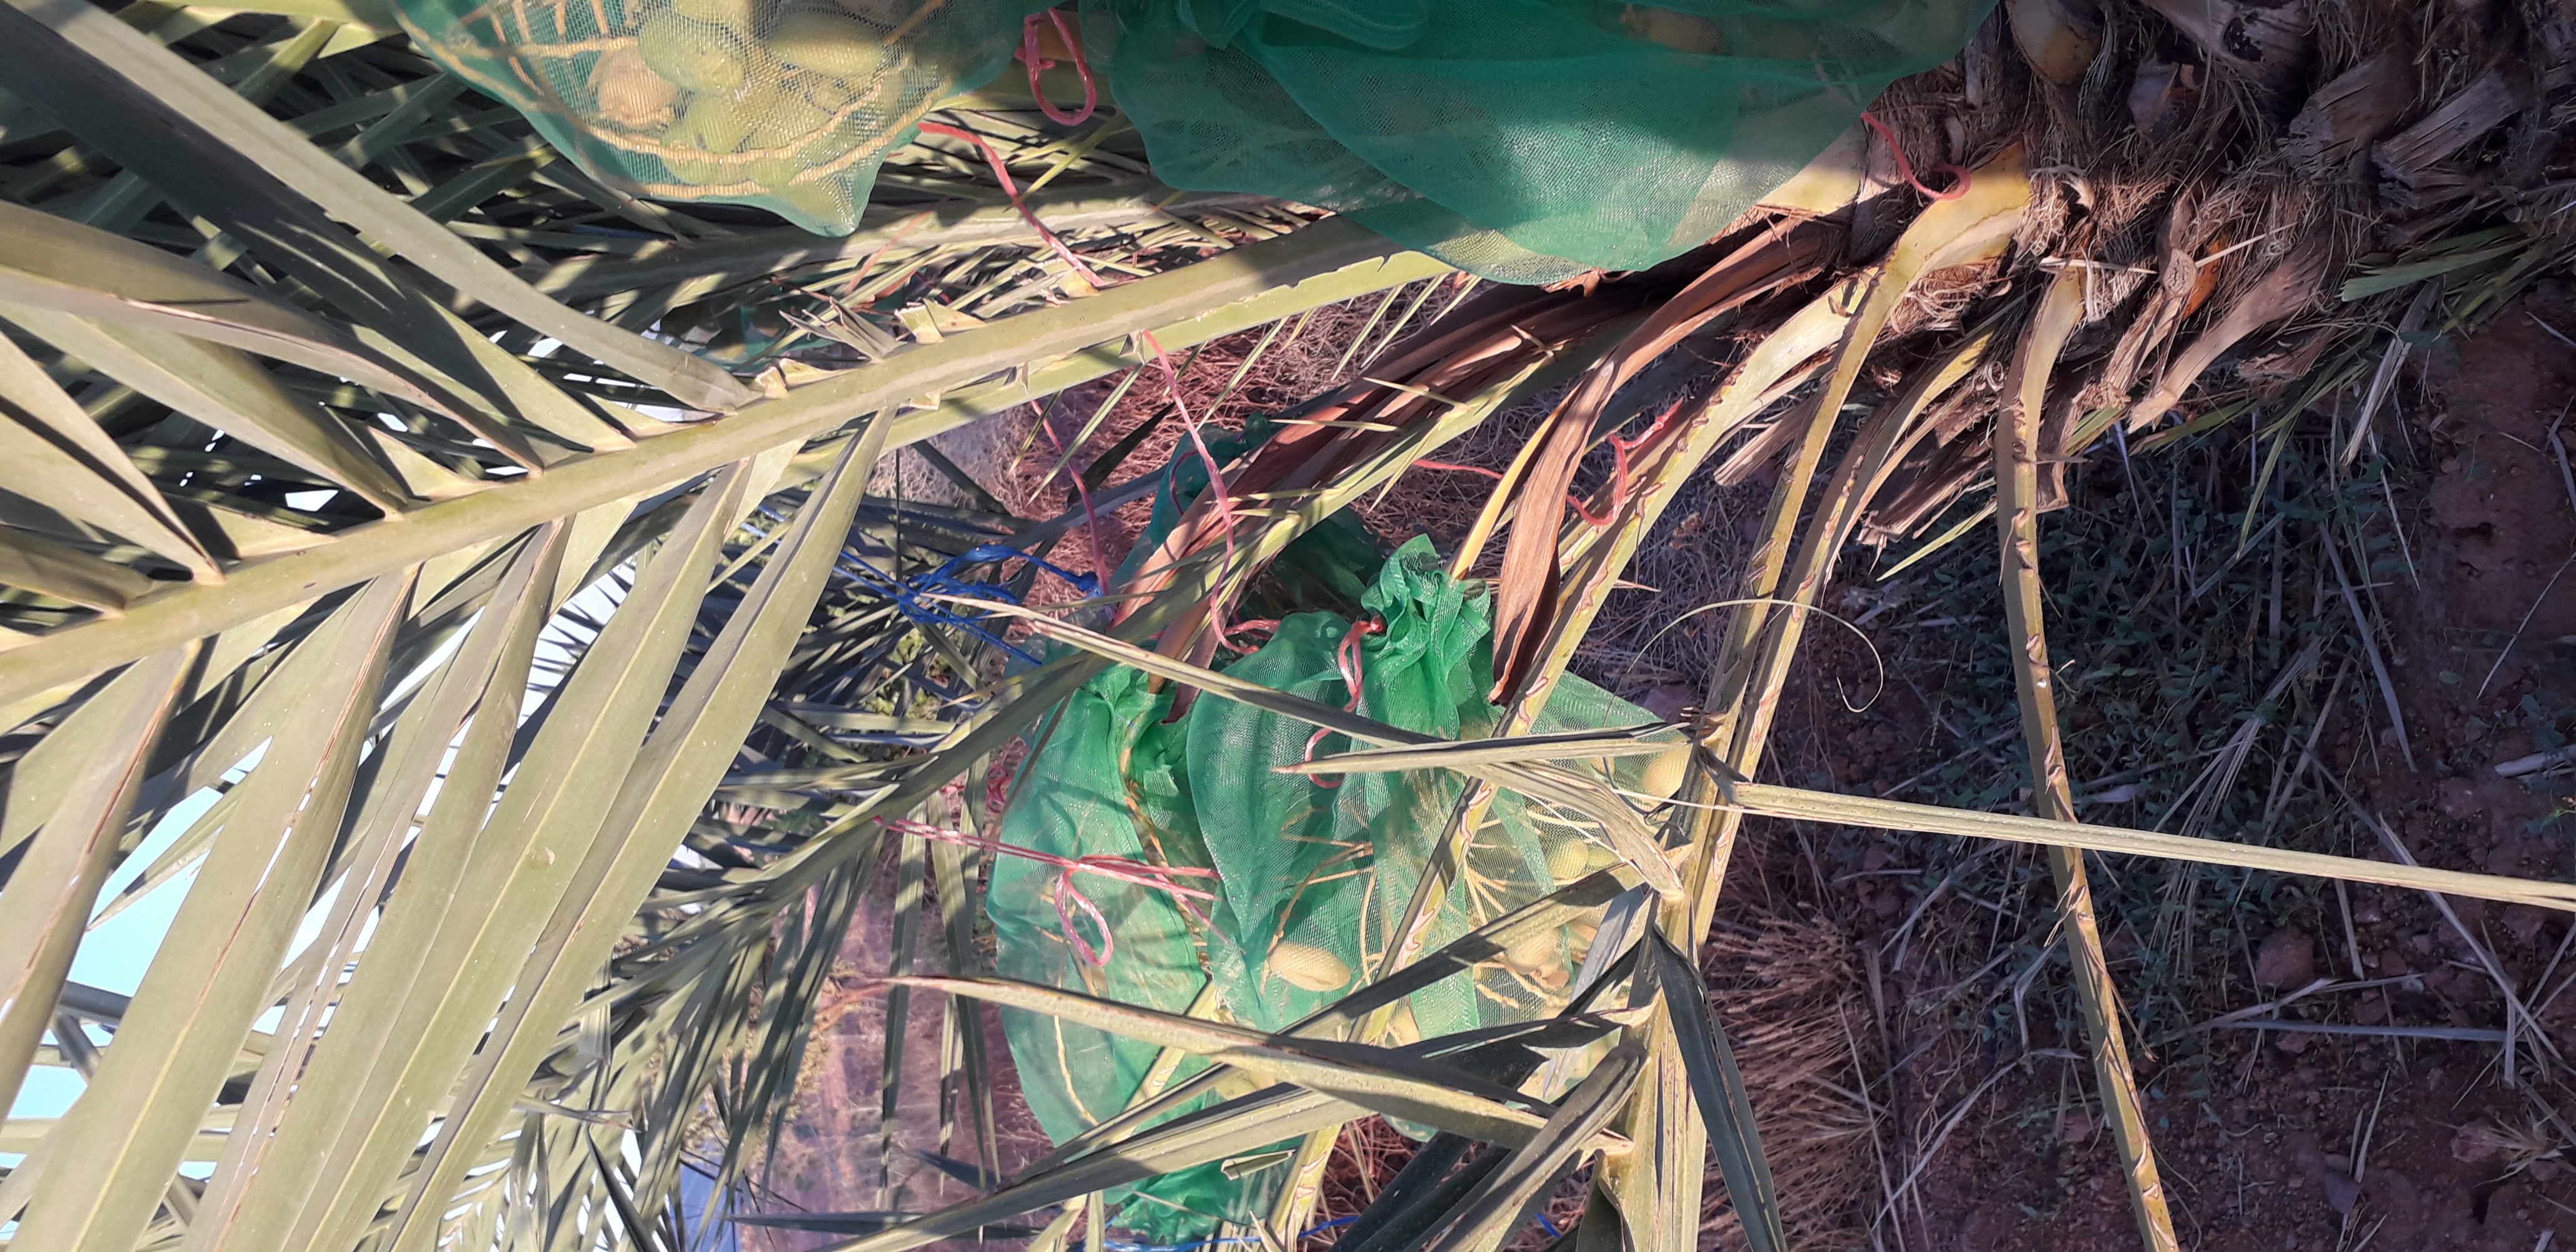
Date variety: Boumajhoul